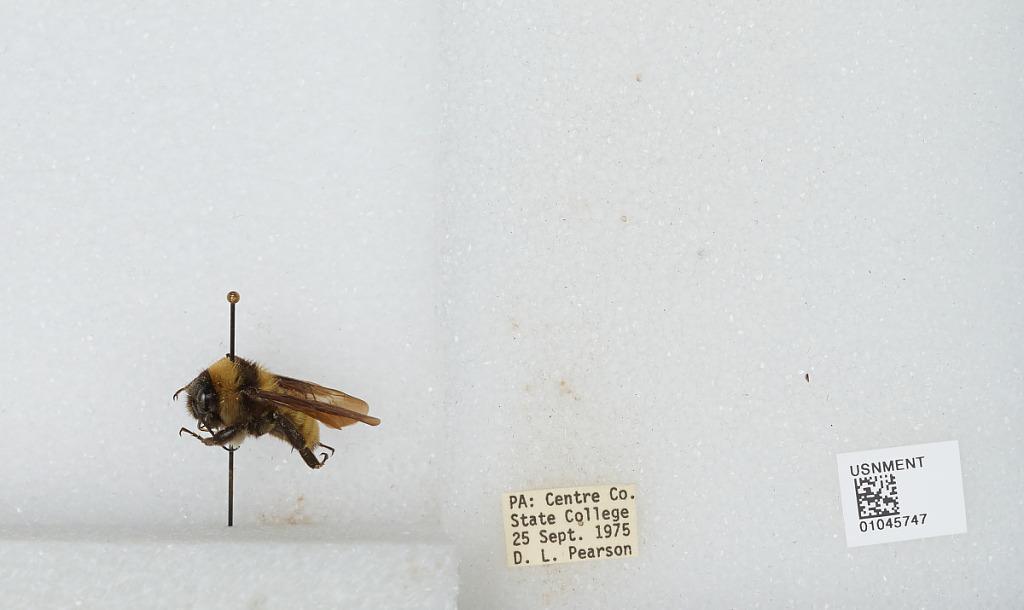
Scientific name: Bombus sp.
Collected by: D. Pearson
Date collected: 1975-9-25
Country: United States
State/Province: Pennsylvania
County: Centre
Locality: State College
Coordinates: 40.7934, -77.86